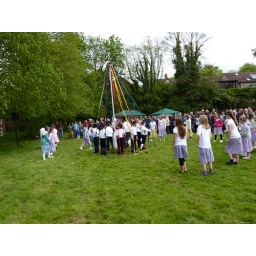
The boys ready the maypole then the girls dance in ready to take position